Technology of the New York City Subway

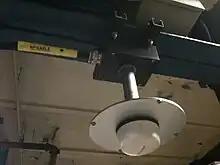
An indoor antenna, part of the distributed antenna system installed inside a station by Transit Wireless

On September 19, 2011, the MTA set up another pilot project, an online, interactive touchscreen computer program called "On the Go! Travel Station" (OTG). It lists any planned work or service changes occurring on the subway as well as information to help travelers find landmarks or locales near the stations with an OTG outlet, with advertisements as well. The first station to test this new technology was Bowling Green on the IRT Lexington Avenue Line. Other stations scheduled to participate in this program were Penn Station (with the LIRR), Grand Central Terminal (with Metro-North), Atlantic Avenue–Barclays Center in Brooklyn, and Jackson Heights–Roosevelt Avenue/74th Street–Broadway in Queens.